Ida Marie Lipsius

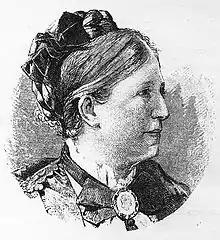

Ida Marie Lipsius (30 December 1837 in Leipzig2 March 1927 in Schmölen), alias La Mara, was a German writer and music historian.